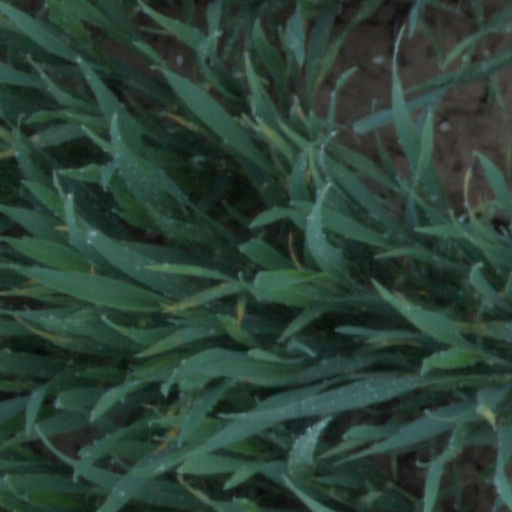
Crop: wheat